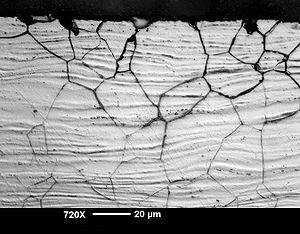
L'acier inoxydable, couramment appelé acier inox ou inox, est un acier avec plus de 10,5 % de chrome, dont la propriété est d'être peu sensible à la corrosion et de ne pas se dégrader en rouille.